Royal Oman Police

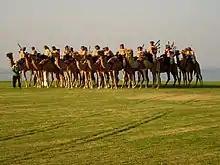
ROP Camel Band

The Royal Oman Police is a well organised police force. Sultan Haitham bin Tariq Al Said is the supreme commander of the ROP. Under him comes the "Inspector General of Police and Customs". The title of "the Commissioner for police" which was used to be the title of the president of the force under the old Police Law No. 5/1973, a Royal Decree was issued on 26 November 1974 changing the title to "the Inspector General of Police and Customs". The post is currently held by Lt Gen Hassan bin Mohsin Al Shraiqi who replaced Lt Gen Malek Bin Sulaiman Al Ma'amari as per royal decrees by the Sultan amidst the 2011 Oman protests.